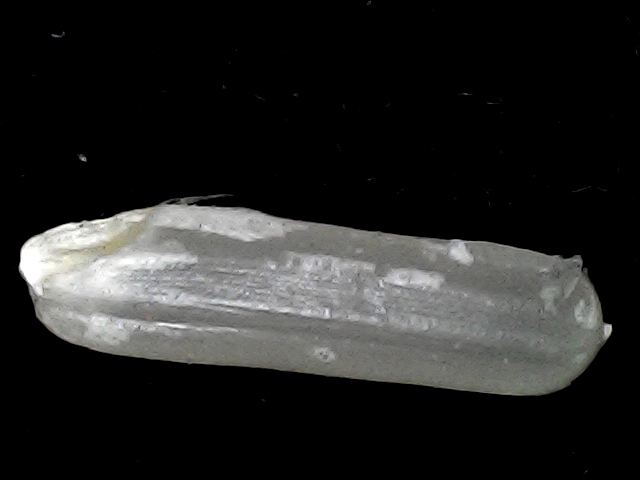
Rice variety: BD57